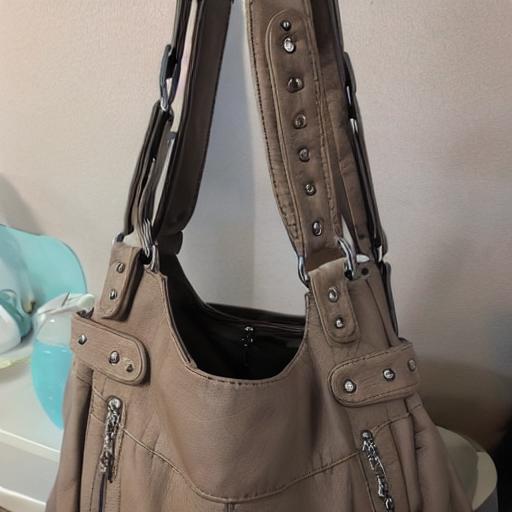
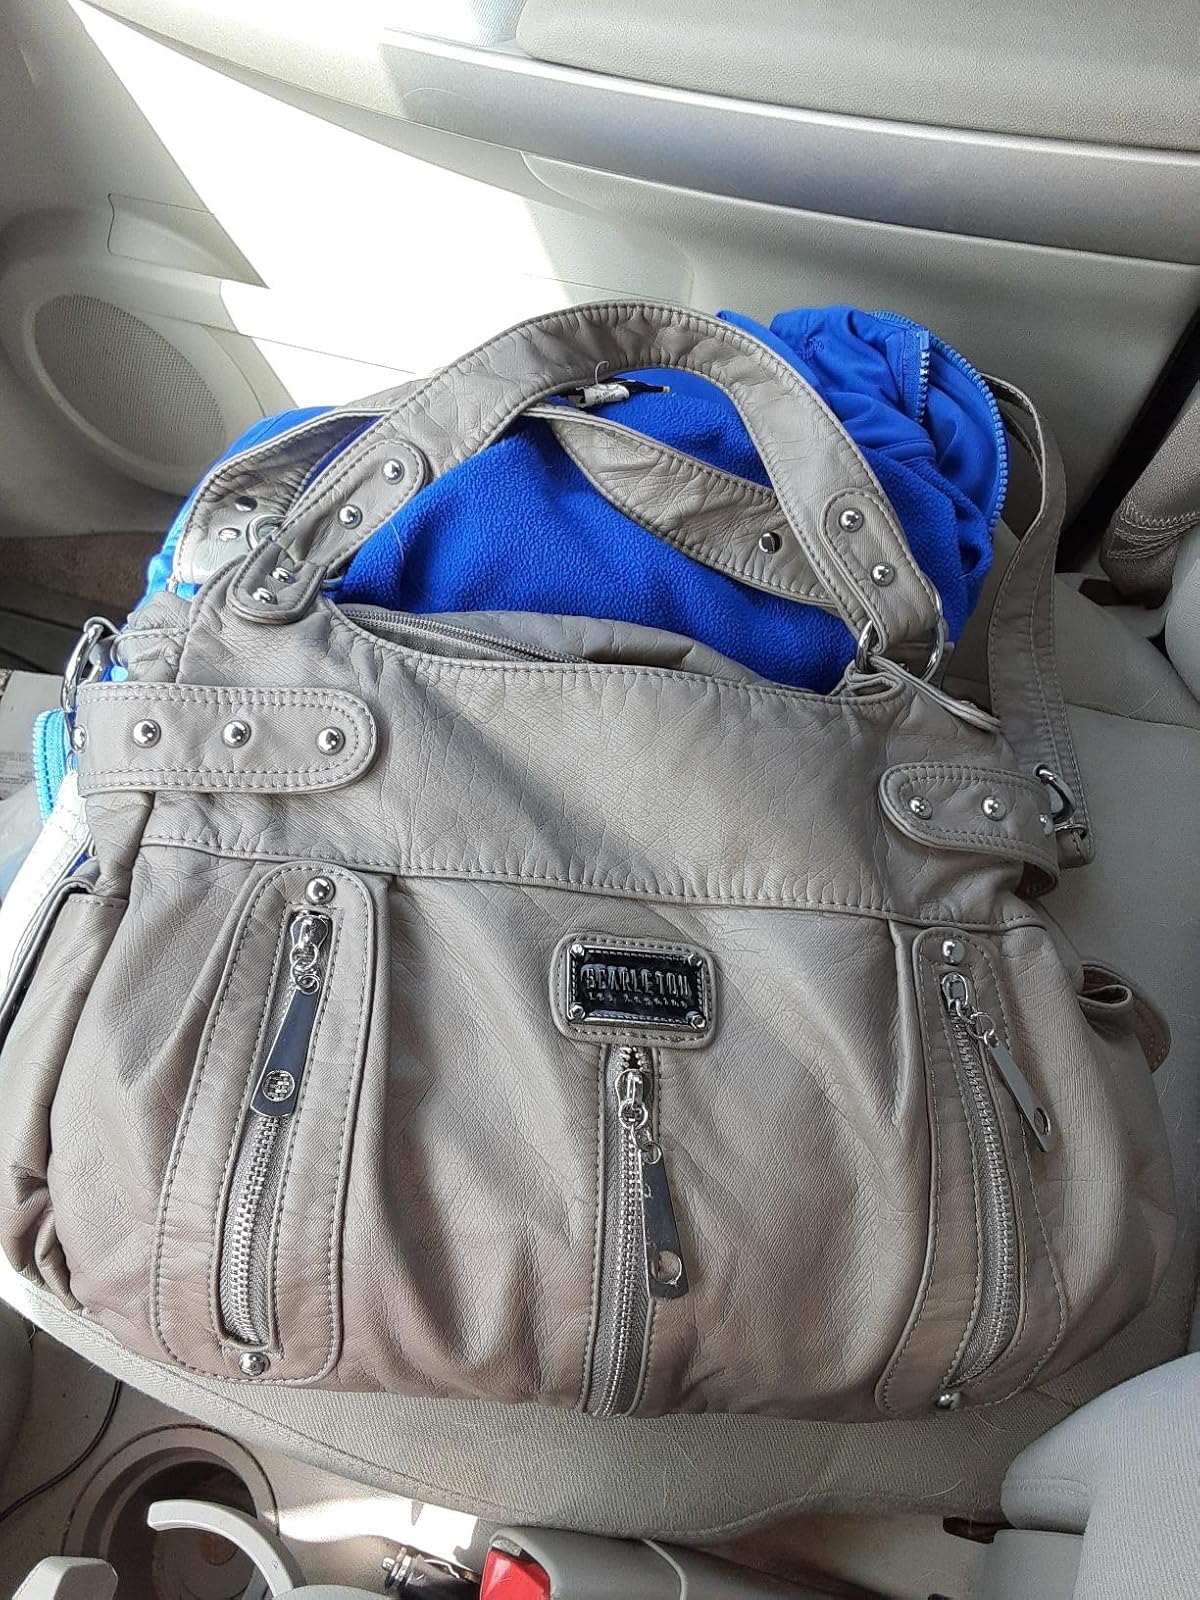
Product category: accessories_handbag
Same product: no